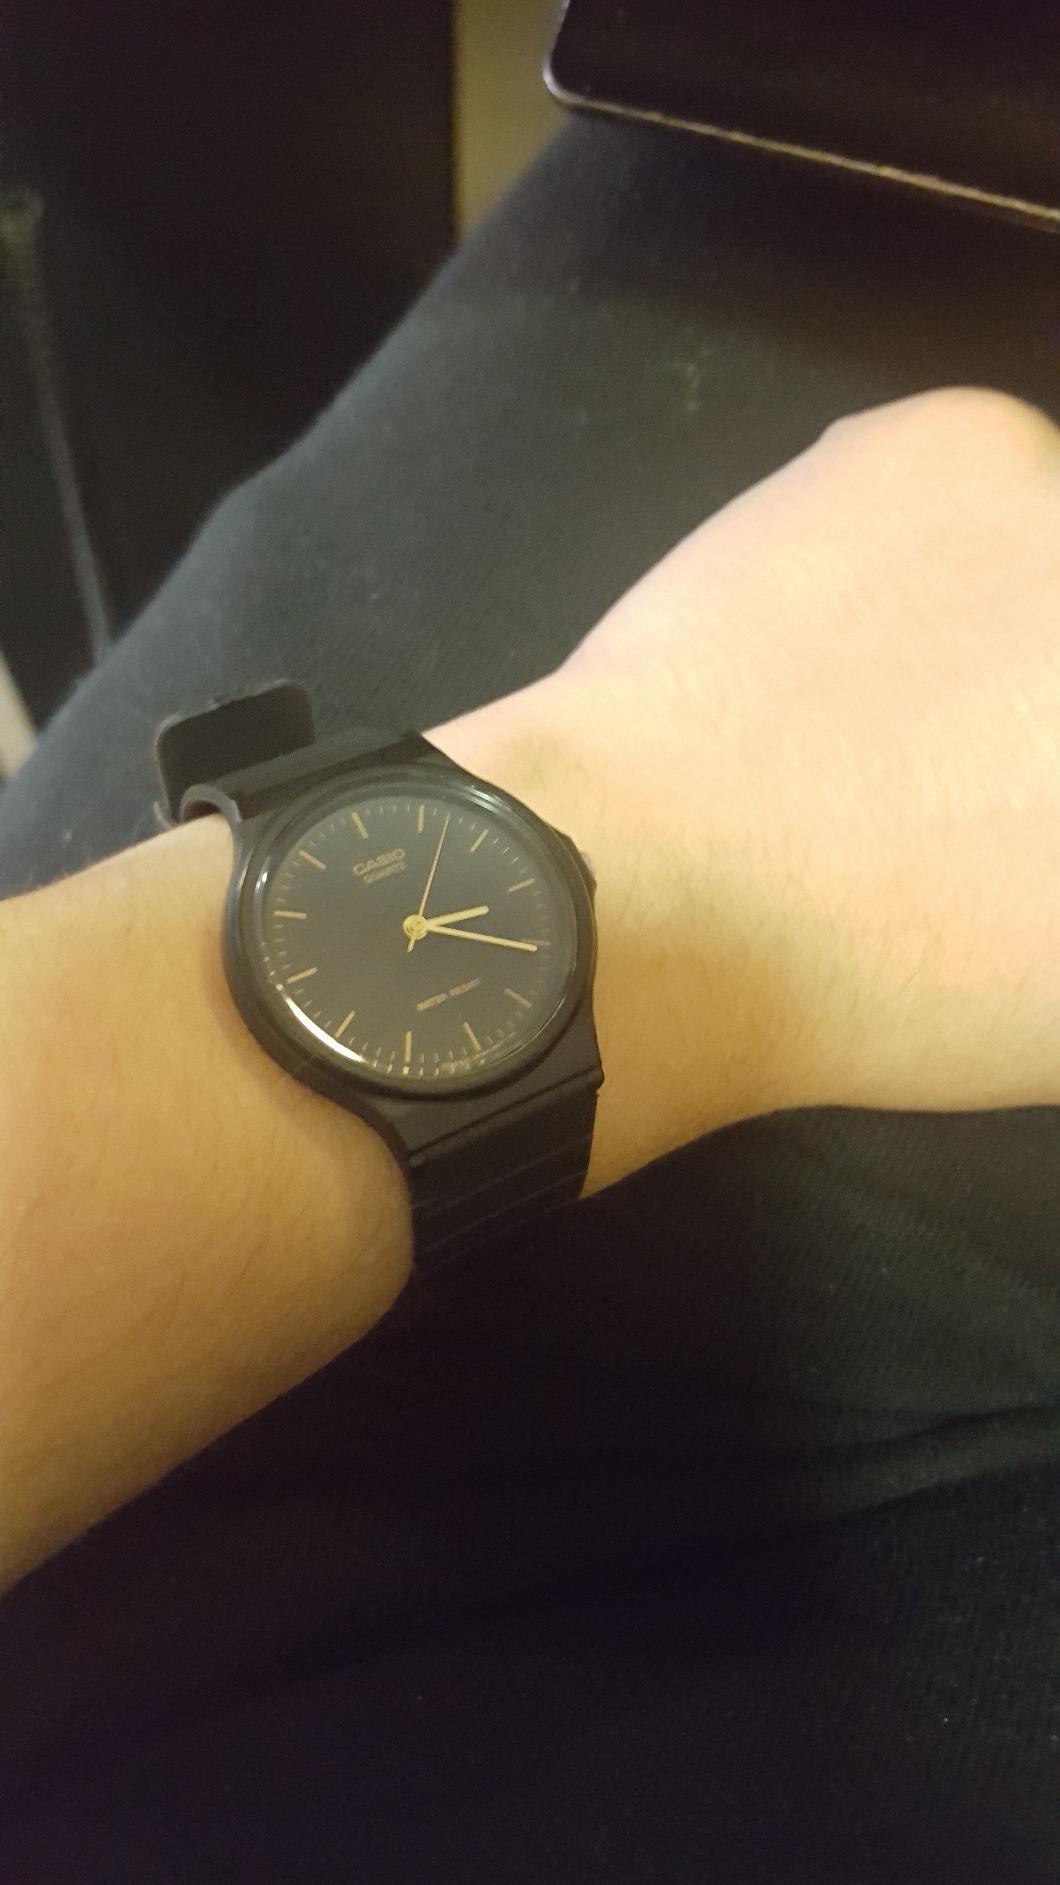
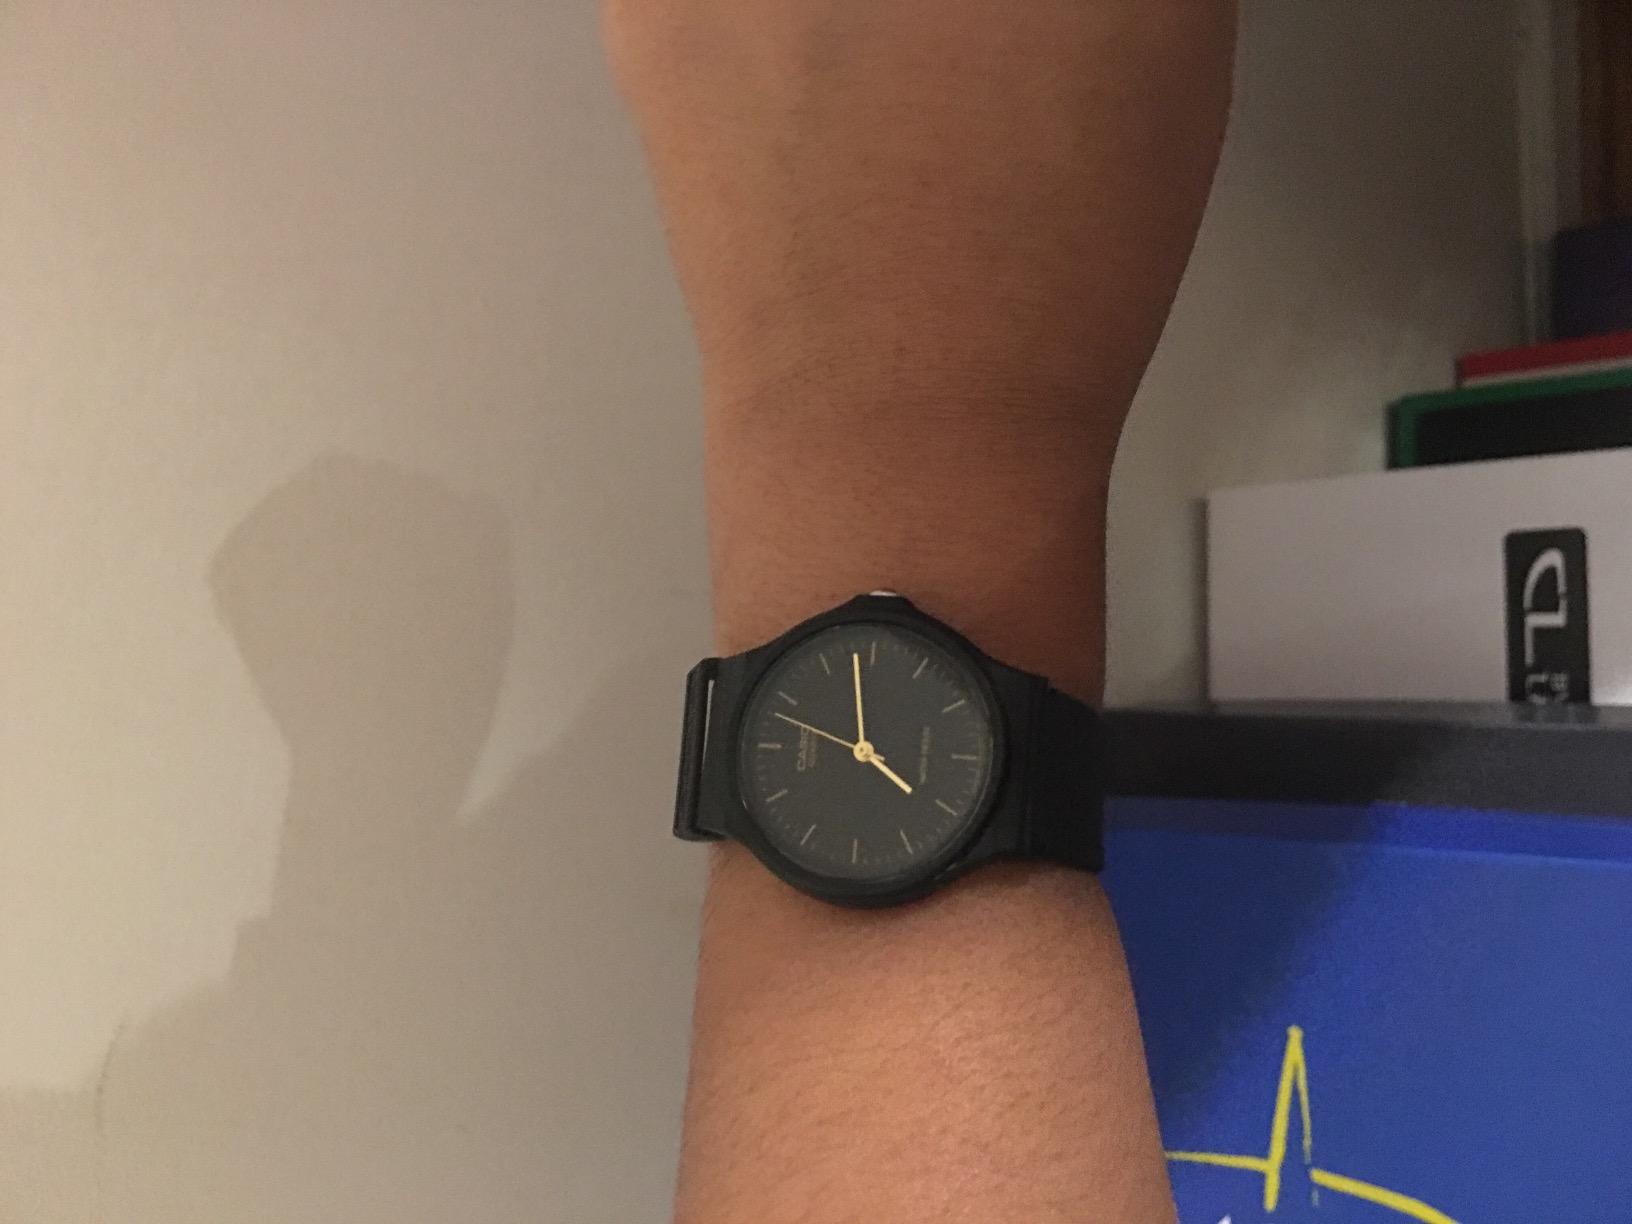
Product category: accessories_watch
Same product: yes